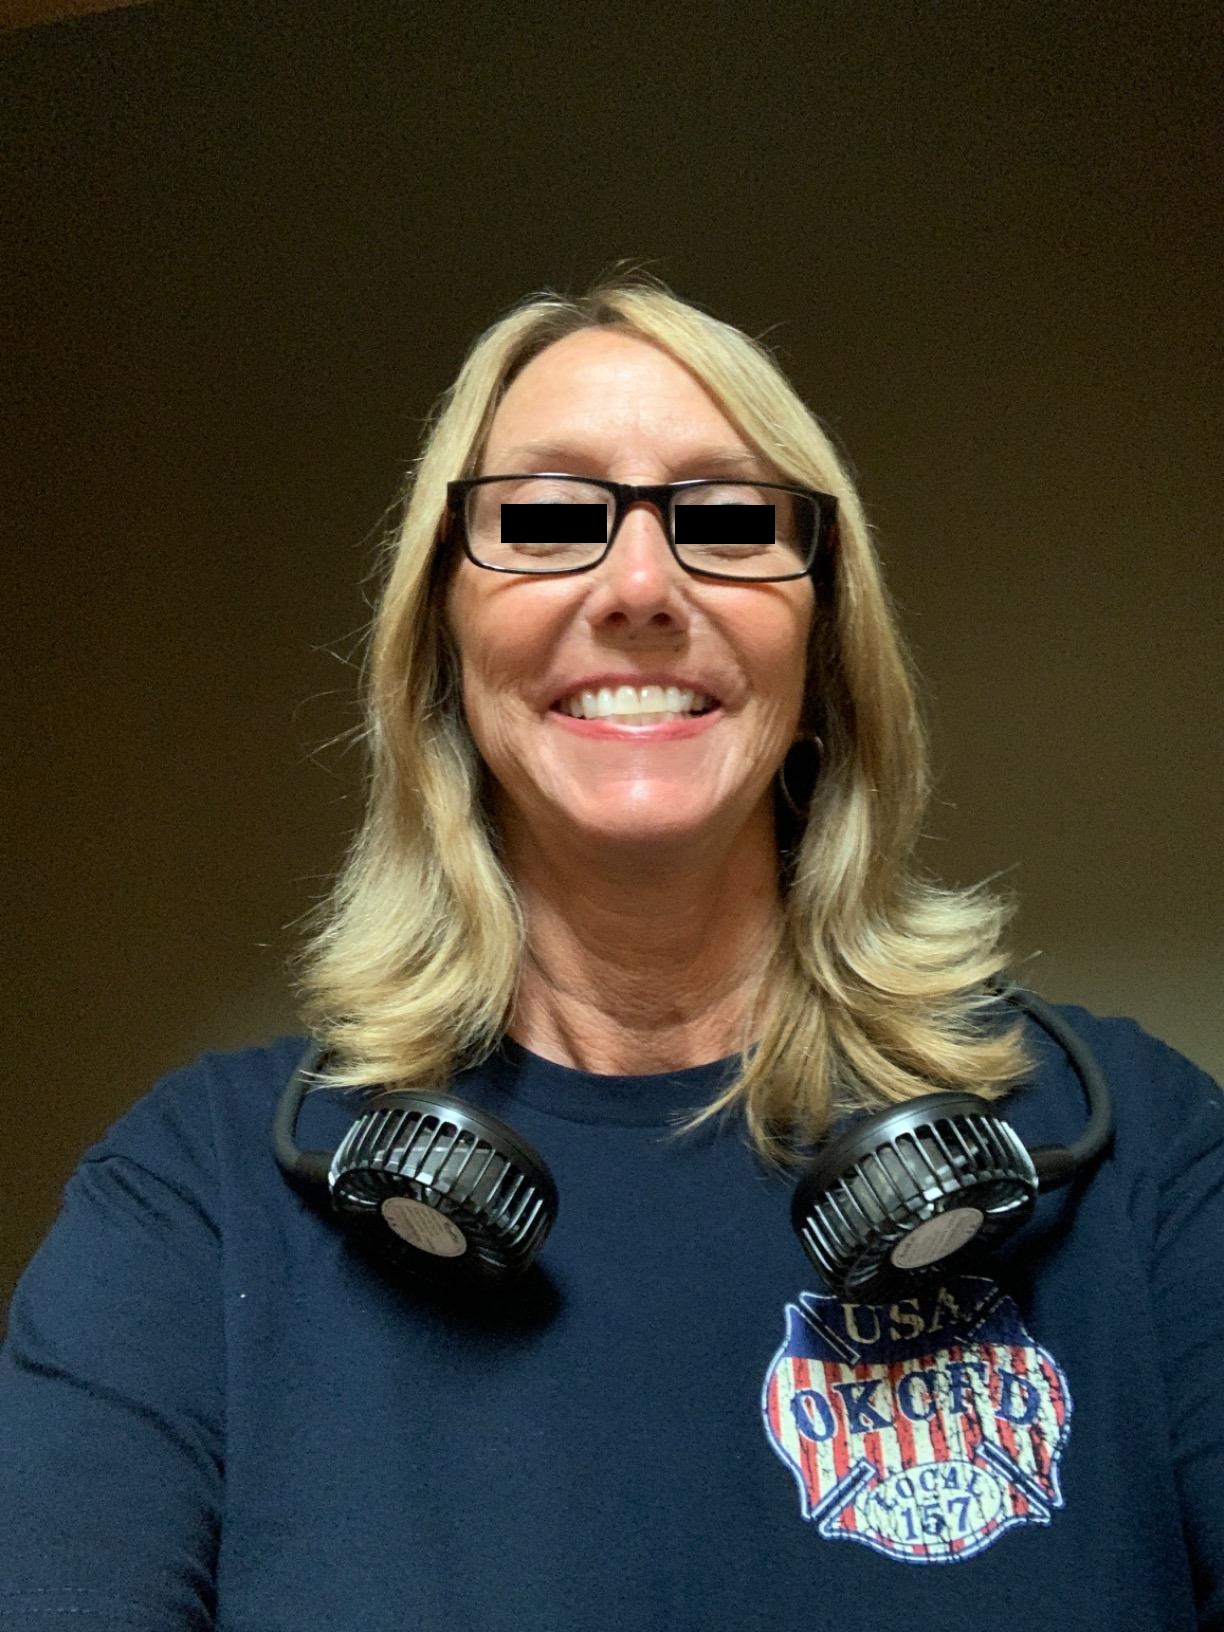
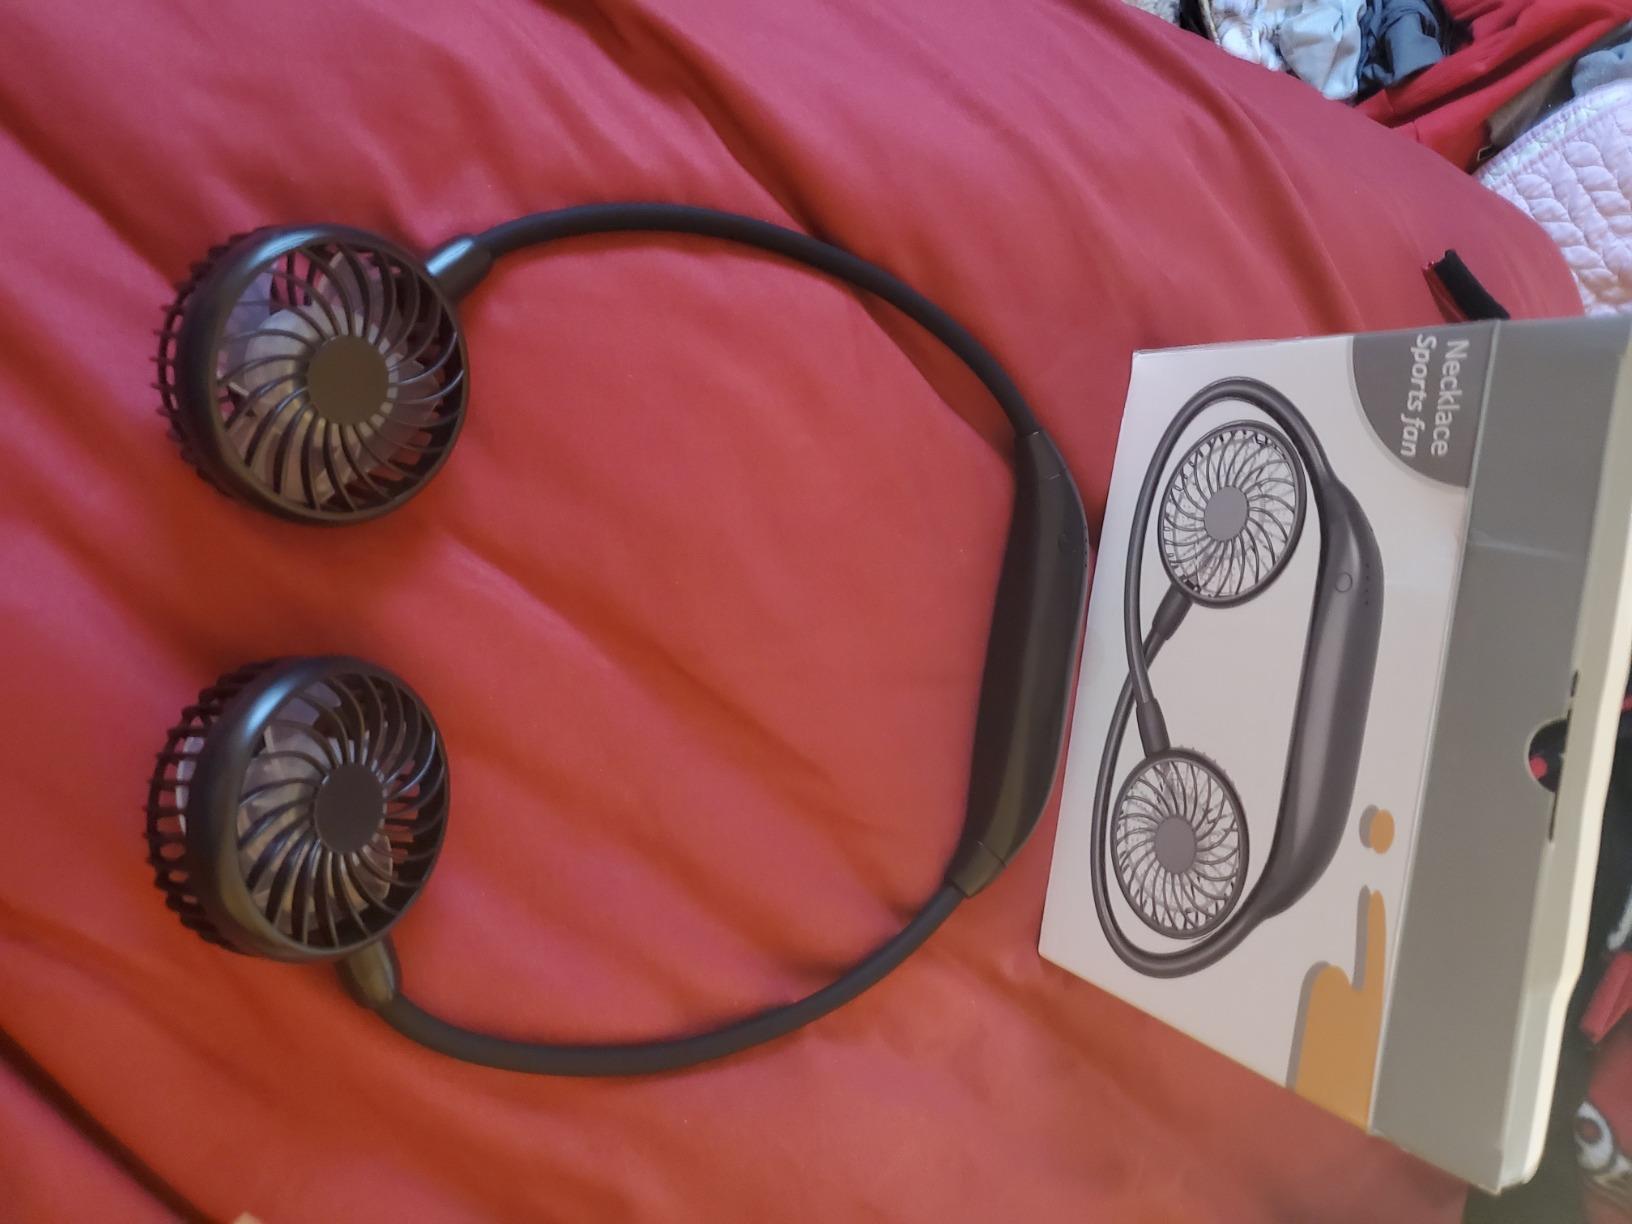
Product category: fan
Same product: yes